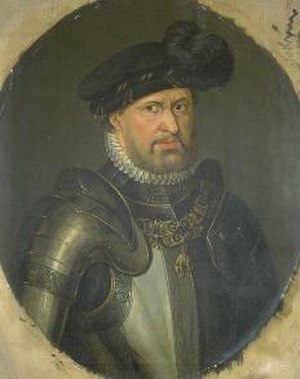
Heinrich 2. af Braunschweig-Wolfenbüttel
Heinrich 2. af Braunschweig-Wolfenbüttel